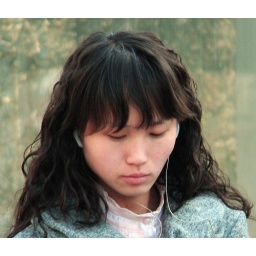
Young girl in Beijing, she's waiting at the bus stop, with her MP3.